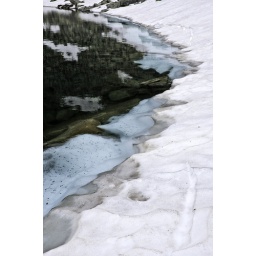
Blue ice inside a high altitude glacial lake known as Gate's Lake surrounded by a dirty layer of snow.